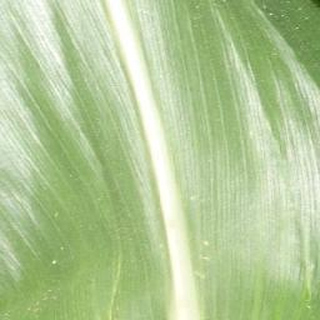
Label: healthy_corn